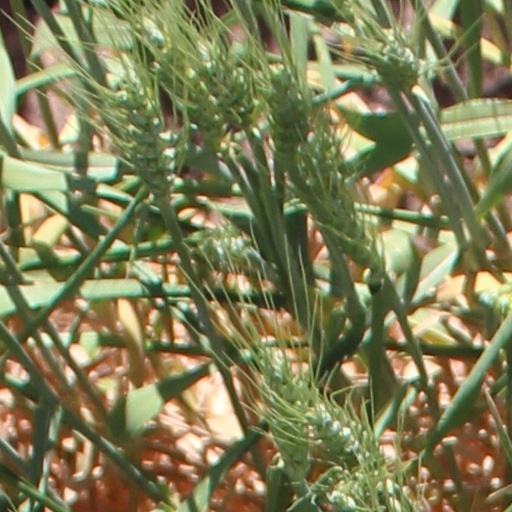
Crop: wheat